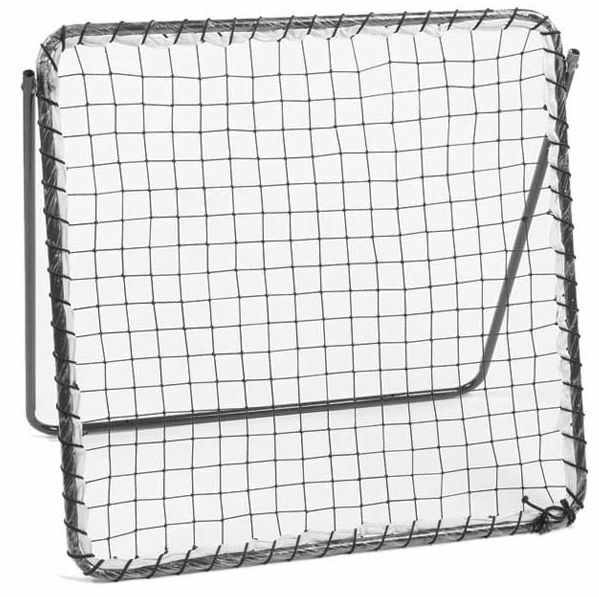
Hunts County Rebound Net
Brand: Hunts County
Category: Sporting Goods > Athletics > Cricket > Cricket Training Aids > Cricket Rebounders